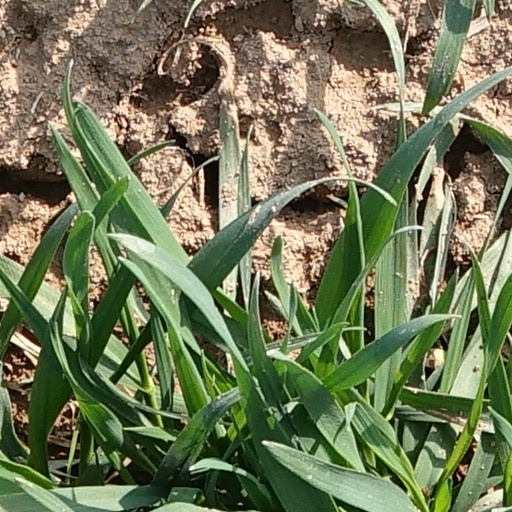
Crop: wheat